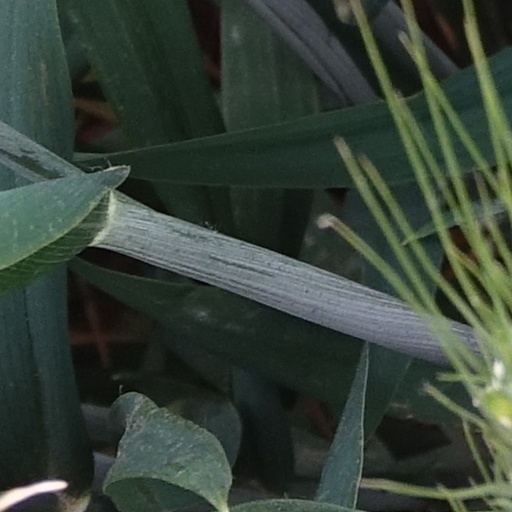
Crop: wheat